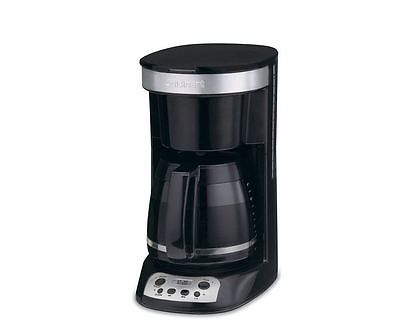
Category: coffee maker